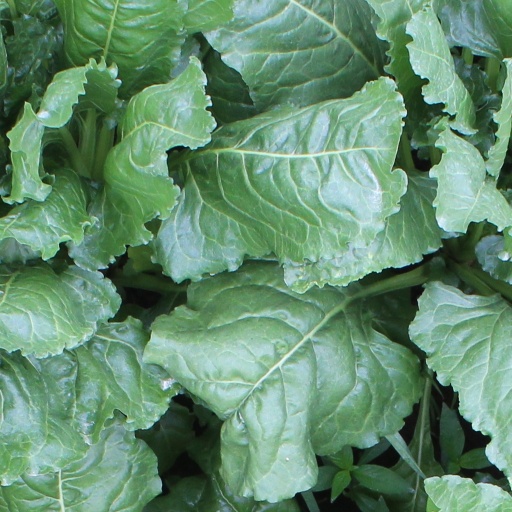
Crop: sugar beet